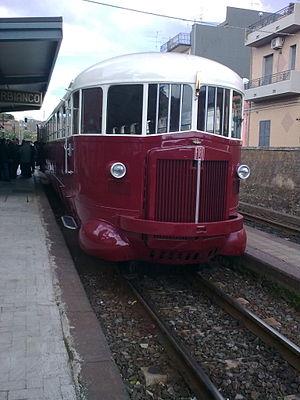
L'autorail FS ALn 56 série 1000 est un autorail à moteur diesel conçu et construit par Fiat Ferroviaria pour le transport rapide des voyageurs sur le réseau des FS Ferrovie dello Stato et d'autres sociétés de chemin de fer dans les années 1930. Une version avec moteur essence a également été proposée avec le matricule FS ALb 56. Les autorails du groupe ALn 56 incluent également, mais dans la série 2000, les unités construites par l'autre grand constructeur italien Breda C.F. ainsi que les 6 unités construites par Ansaldo.